Frédéric Xhonneux

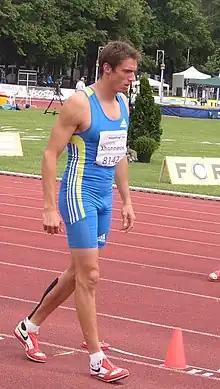
Frédéric Xhonneux at the 2010 TNT - Fortuna Meeting in Kladno

Frédéric Xhonneux (born 11 May 1983 in Brussels) is a Belgian track and field athlete who competes in the decathlon. He is a former Belgian record holder in the event with a score of 8142 points, achieved in May 2008 in Desenzano del Garda at the Multistars meeting.